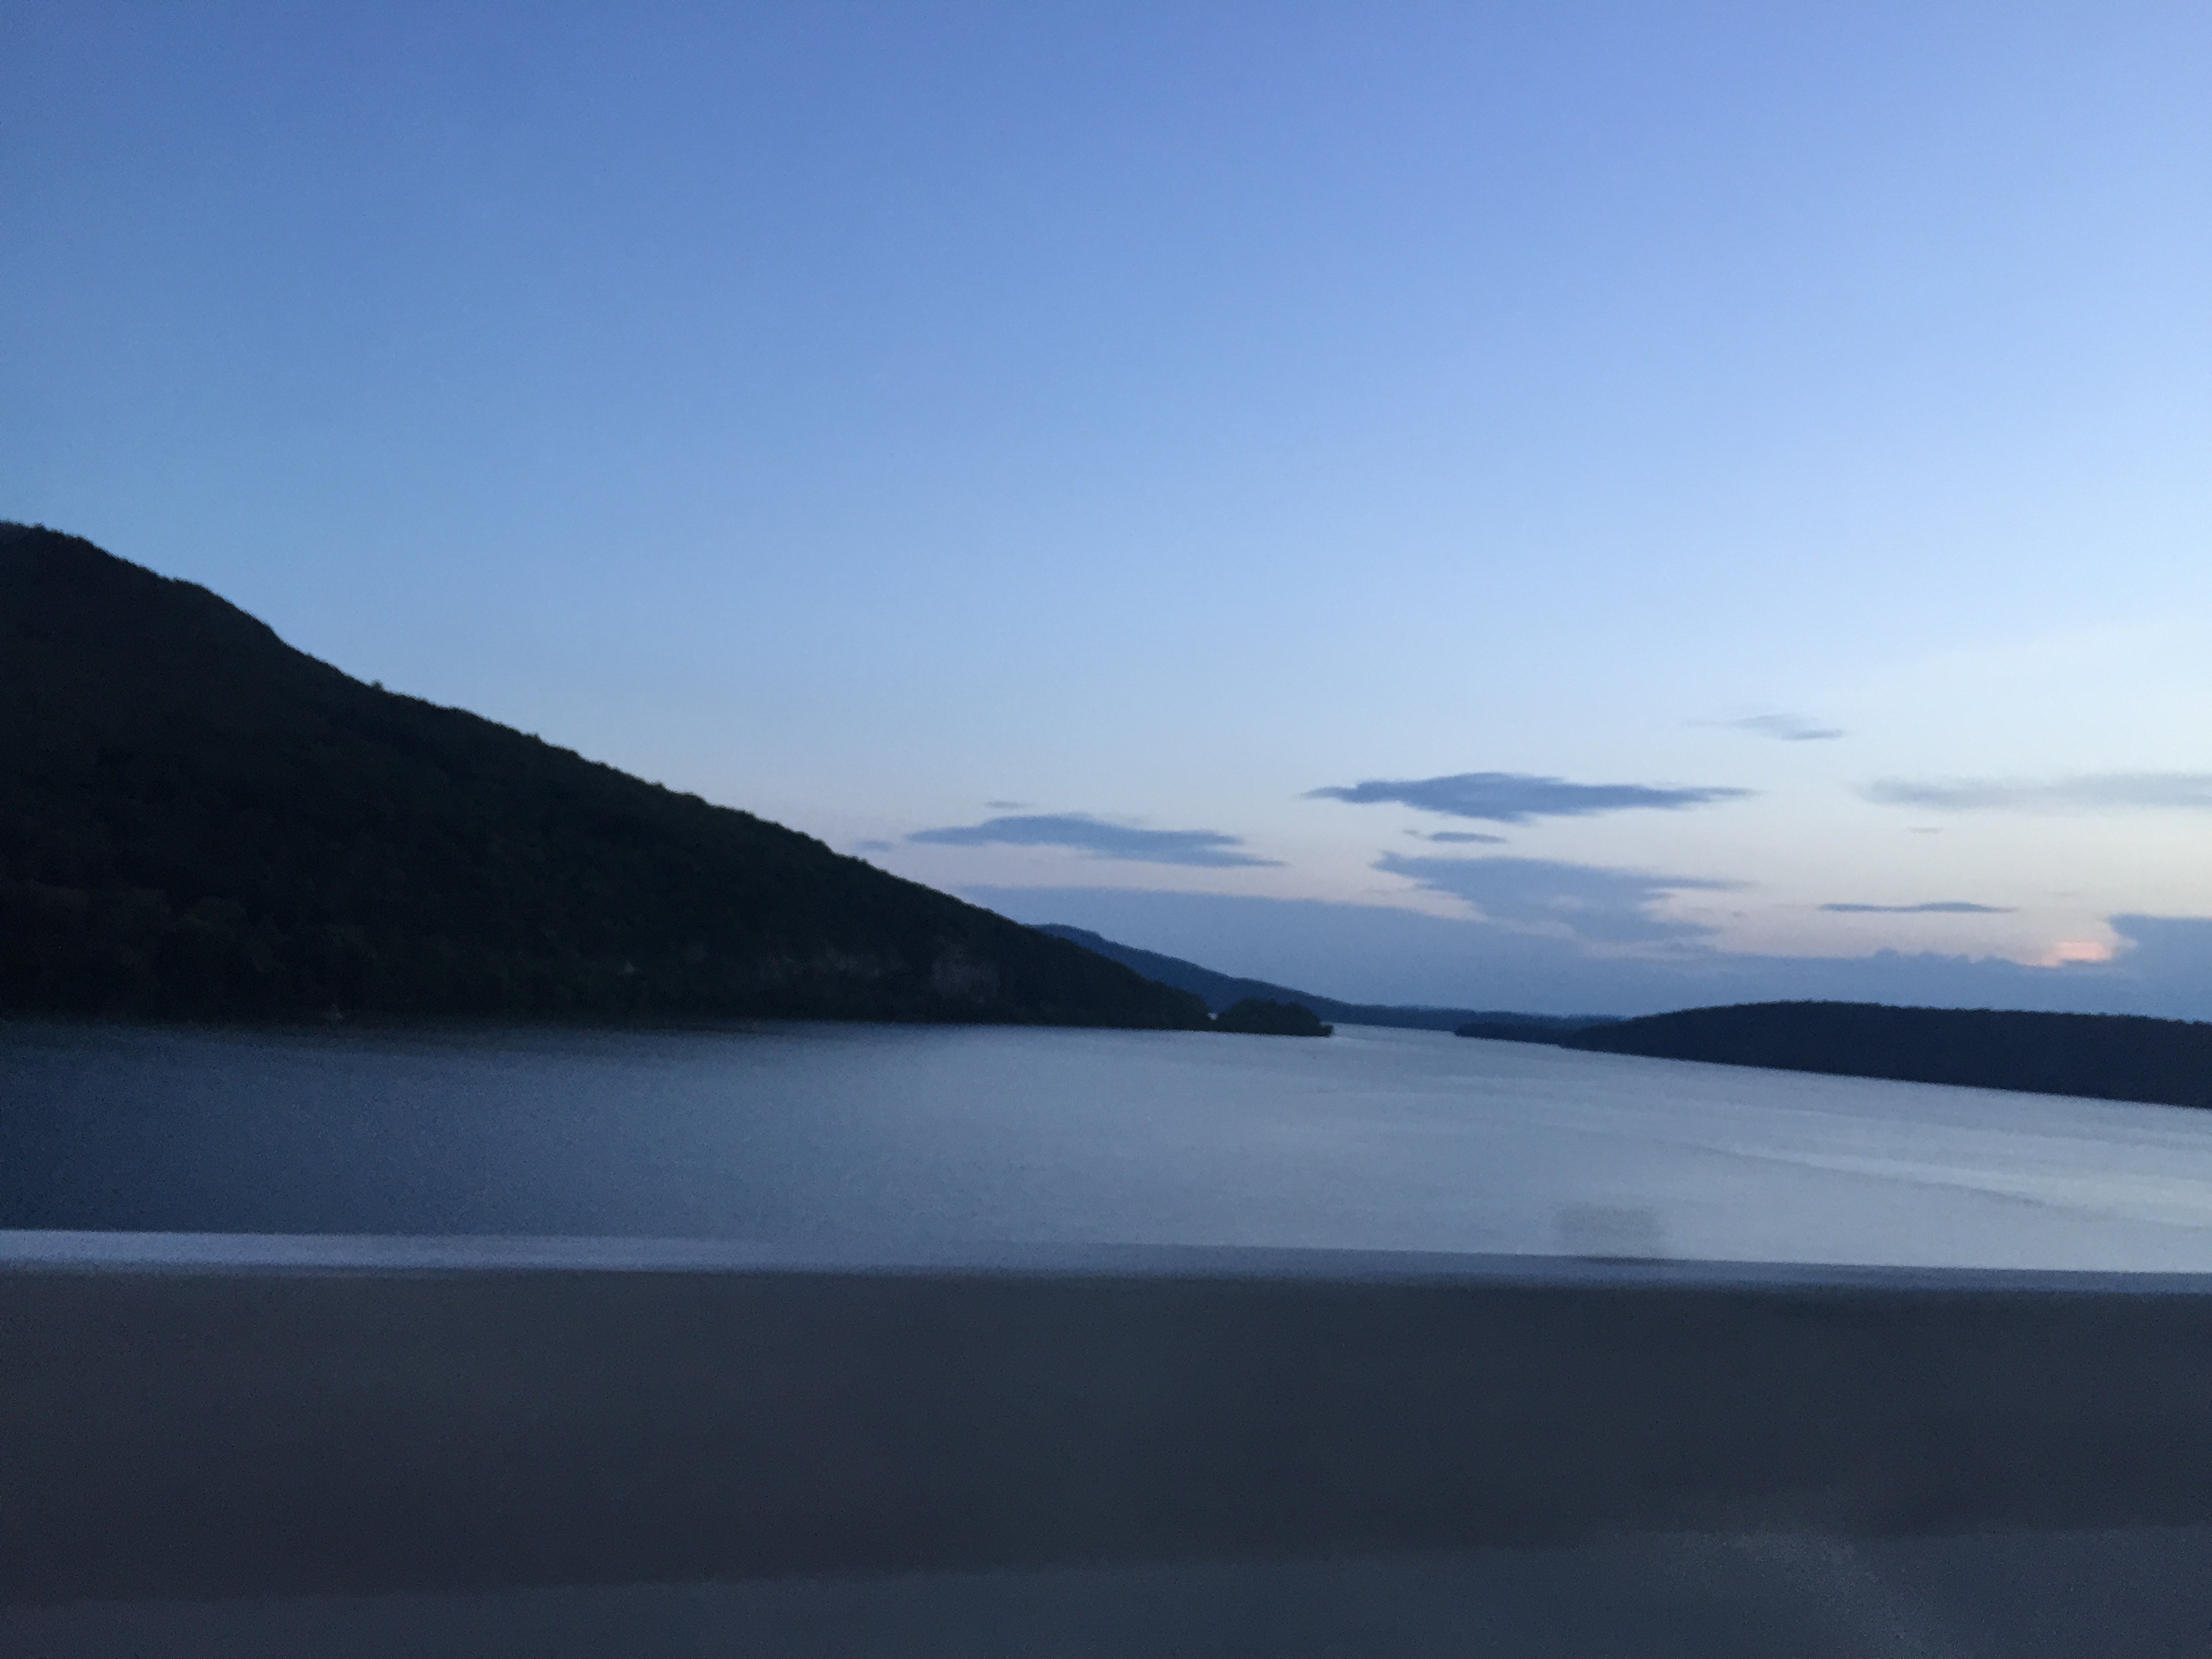
sea, coast, horizon, mountain, cloud, lake, dawn, dusk, reflection, vehicle, bay, fjord, reservoir, loch, landform